Margaret Partridge

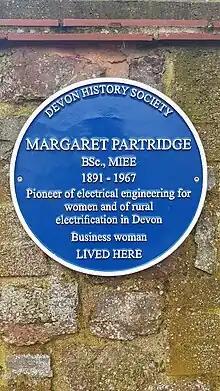
Blue plaque by Devon History Society at Margaret Partridge's former home in Willand, Devon.

Partridge decided to help young women who were interested in engineering as a career by offering apprenticeships specifically for young women leaving school. She wrote to Caroline Haslett asking for recommendations and was successful in appointing Beatrice Shilling who was an immediate success. Partridge and her partner, Margaret Rowbotham, encouraged Shilling to study at Manchester University and Shilling became a pioneering aeronautical engineer. It was Shilling who was discovered working on her own in a power station at night in contravention of the ILO Convention concerning Employment of Women during the Night (1919), which stated that women were not permitted to do any kind of industrial work at night. This case, with support from the Women's Engineering Society, eventually led to a change in the convention in 1934, exempting women who were working in a supervisory role.